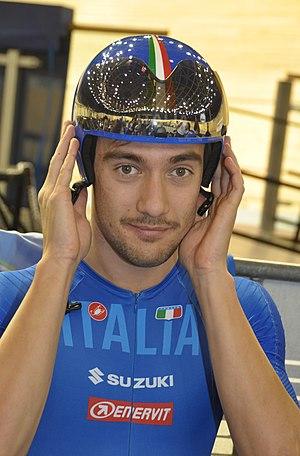
Carloalberto Giordani est un coureur cycliste italien, spécialiste de la piste.